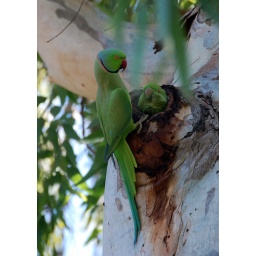
Male and female ring-neck parakeets nesting in a eucalyptus tree on the banks of the Yarkon, Tel Aviv.